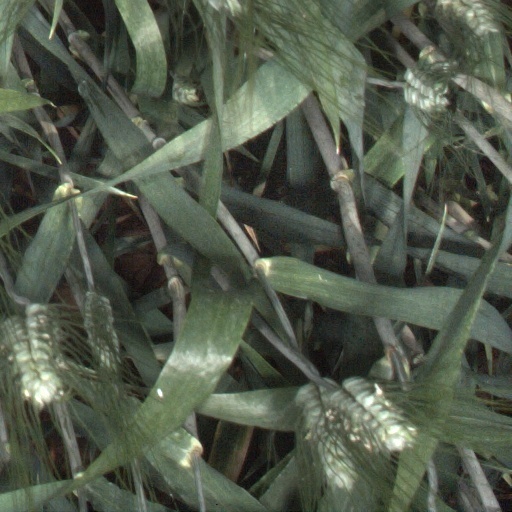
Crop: wheat